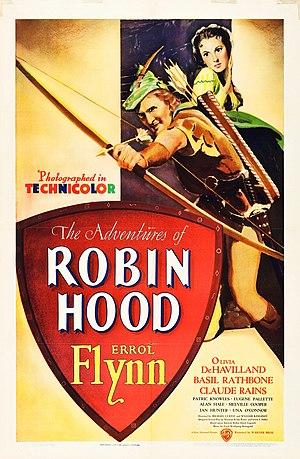
Les Aventures de Robin des Bois est un film d'aventures américain réalisé par Michael Curtiz et William Keighley, sorti en 1938.